Speedball 2: Brutal Deluxe (2007 video game)

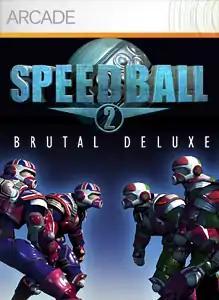

Speedball 2: Brutal Deluxe is a remake of "" by The Bitmap Brothers for Amiga. The remake was developed by Razorworks and published by Empire Interactive for Xbox 360 via Xbox Live Arcade. The game was released on October 17, 2007.